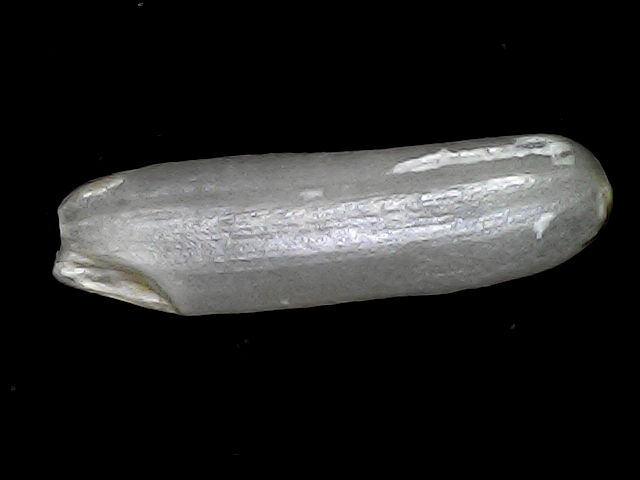
Rice variety: BRRI102